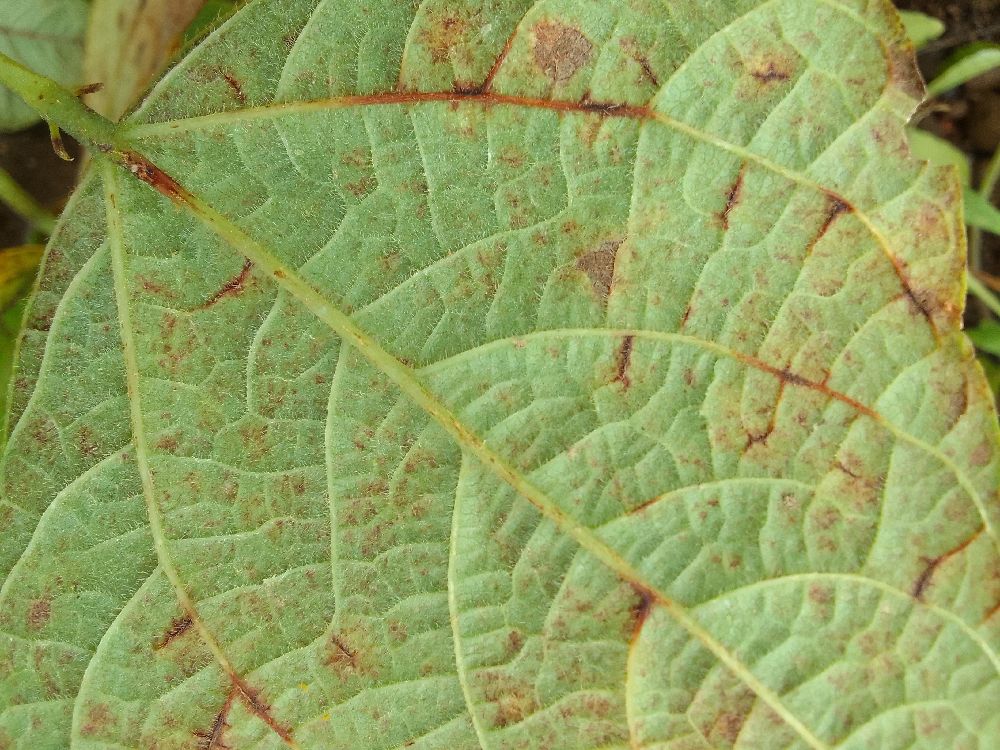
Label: anthracnose